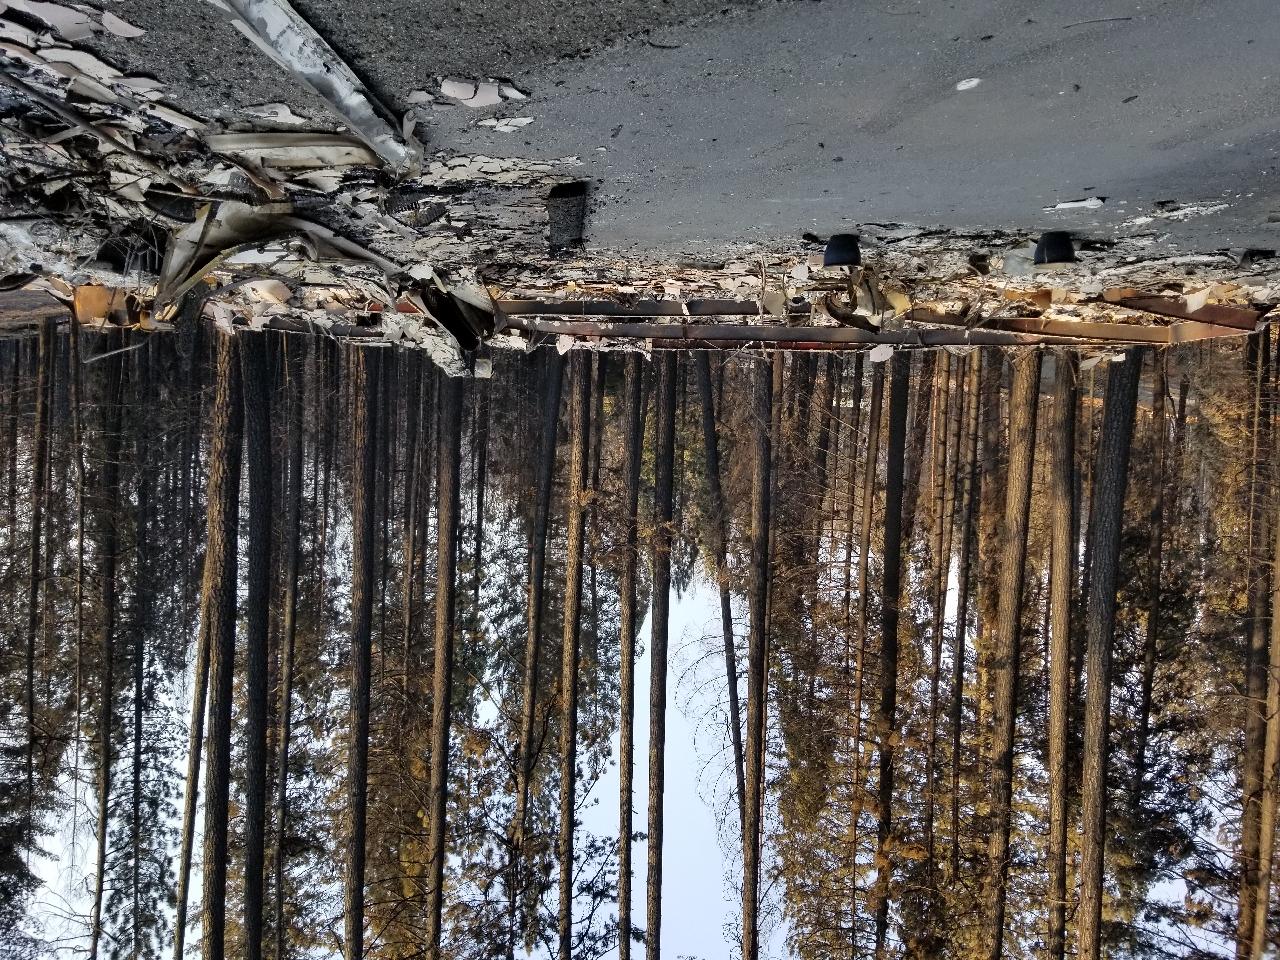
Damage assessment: destroyed